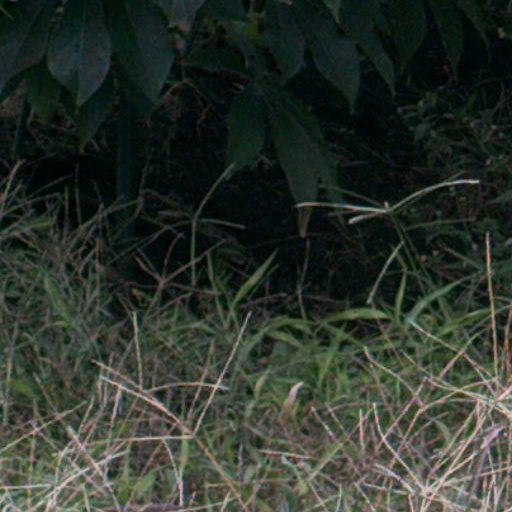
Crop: cassava